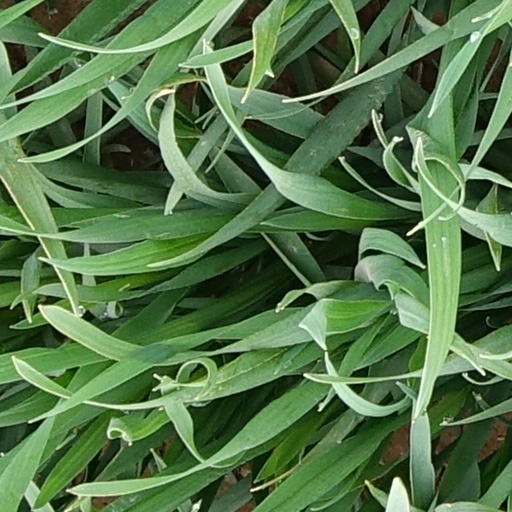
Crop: wheat